Urs Schwarzenbach

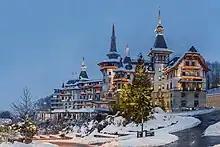
The Dolder Grand Hotel, Zurich

Schwarzenbach owns the Dolder Grand, a 5-star Zurich hotel, which cost him SFr 440 million in 2001. In 2017, Swiss customs officials entered the hotel and seized around 30 paintings, worth approximately $50 million, in a dispute over Schwarzenbach's back taxes and VAT evasion.